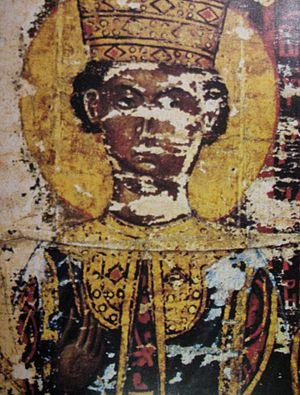
Voici la liste des conjoints des souverains des différentes entités qui ont constitué la Serbie au cours des siècles :
Irène Cantacuzène, aussi appelée « La Despote Jerina », était l’épouse du Despote serbe Đurađ Branković. Dans certaines légendes populaires serbes, elle est la fondatrice de nombreuses forteresses de Serbie.